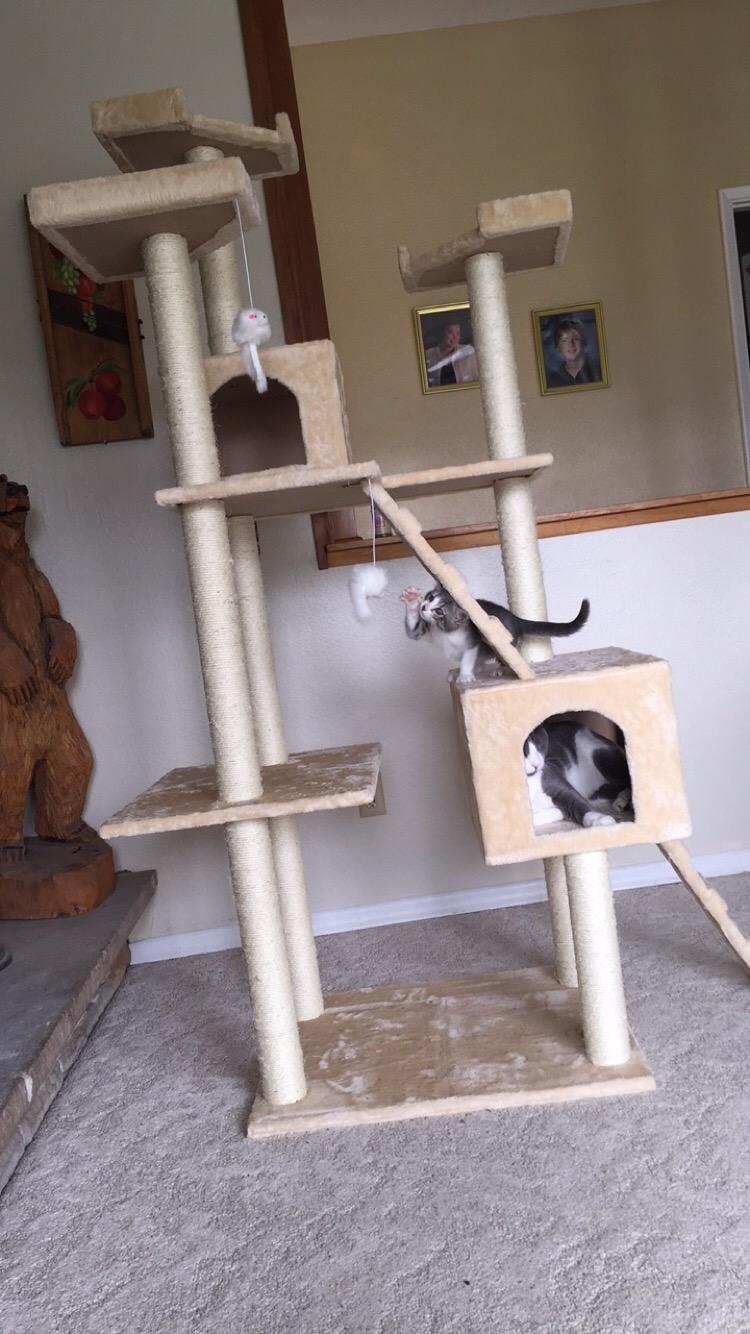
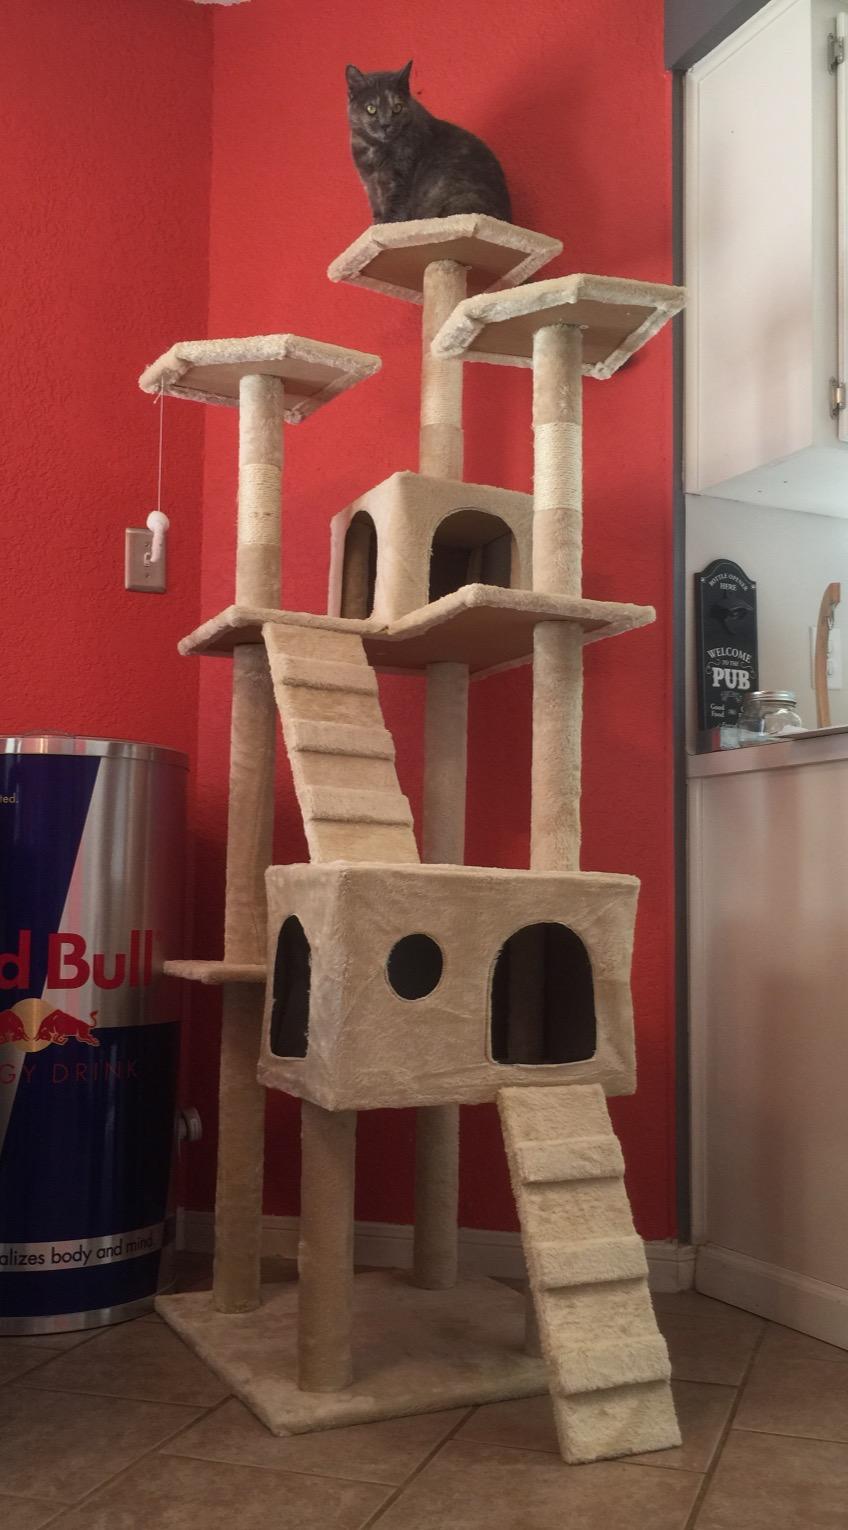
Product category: items_cat tree
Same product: yes